Describe the emotion expressed in this image:  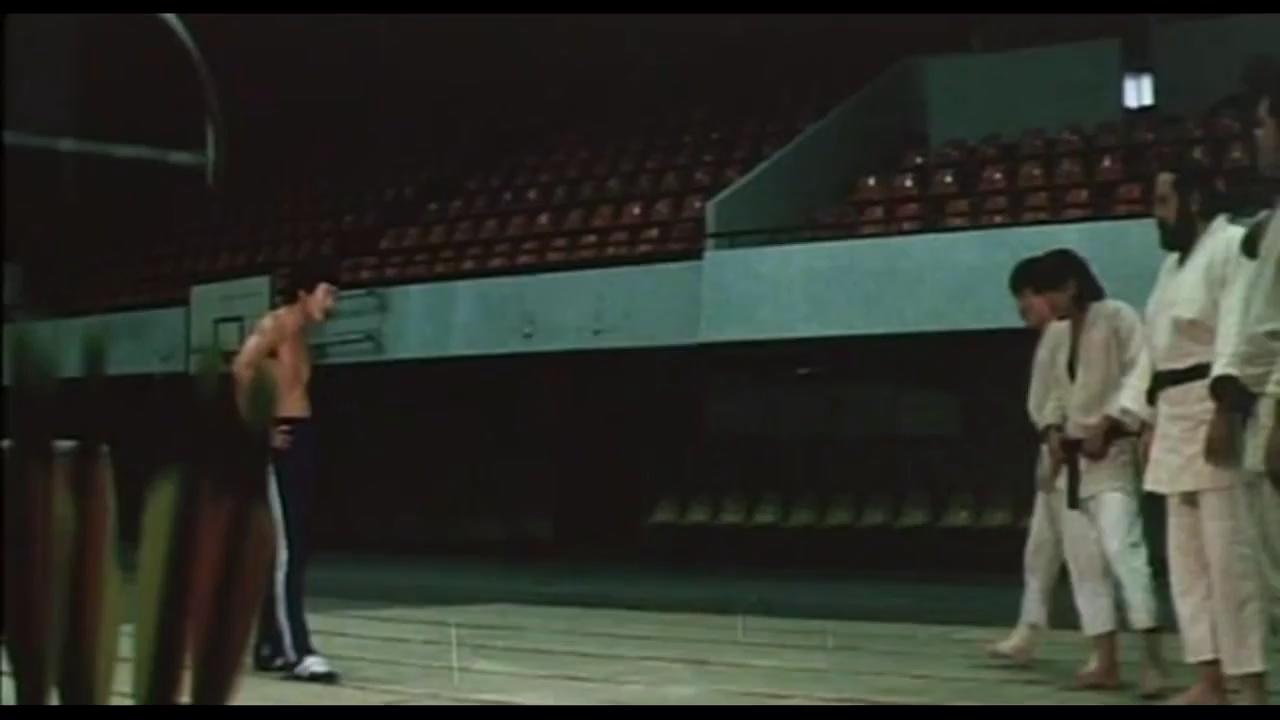
This person displays Pain, valence and arousal with low intensity.